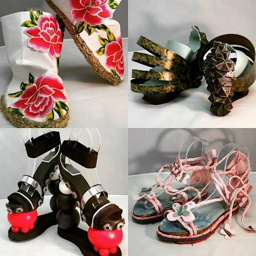
shoes made by the students